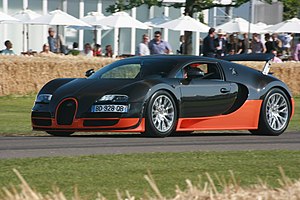
Superbil
Bugatti Veyron 16.4 Super Sport World Record Edition - er den hurtigste seriefremstillede bil godkendt til kørsel på vejen, med en topfart på 431 km/t
"En superbil er en meget dyr sportsvogn eller Grand Tourer med meget høj ydeevne. Superbiler markedsføres af bilindustrien som usædvanlige og inklulderer begrænsede specialproduktioner fra ""elite""-bilfabrikanter, biler med standardudseende modificeret til høj ydeevne og modeller det appelerer til entusiaster fra mindre fabrikanter.